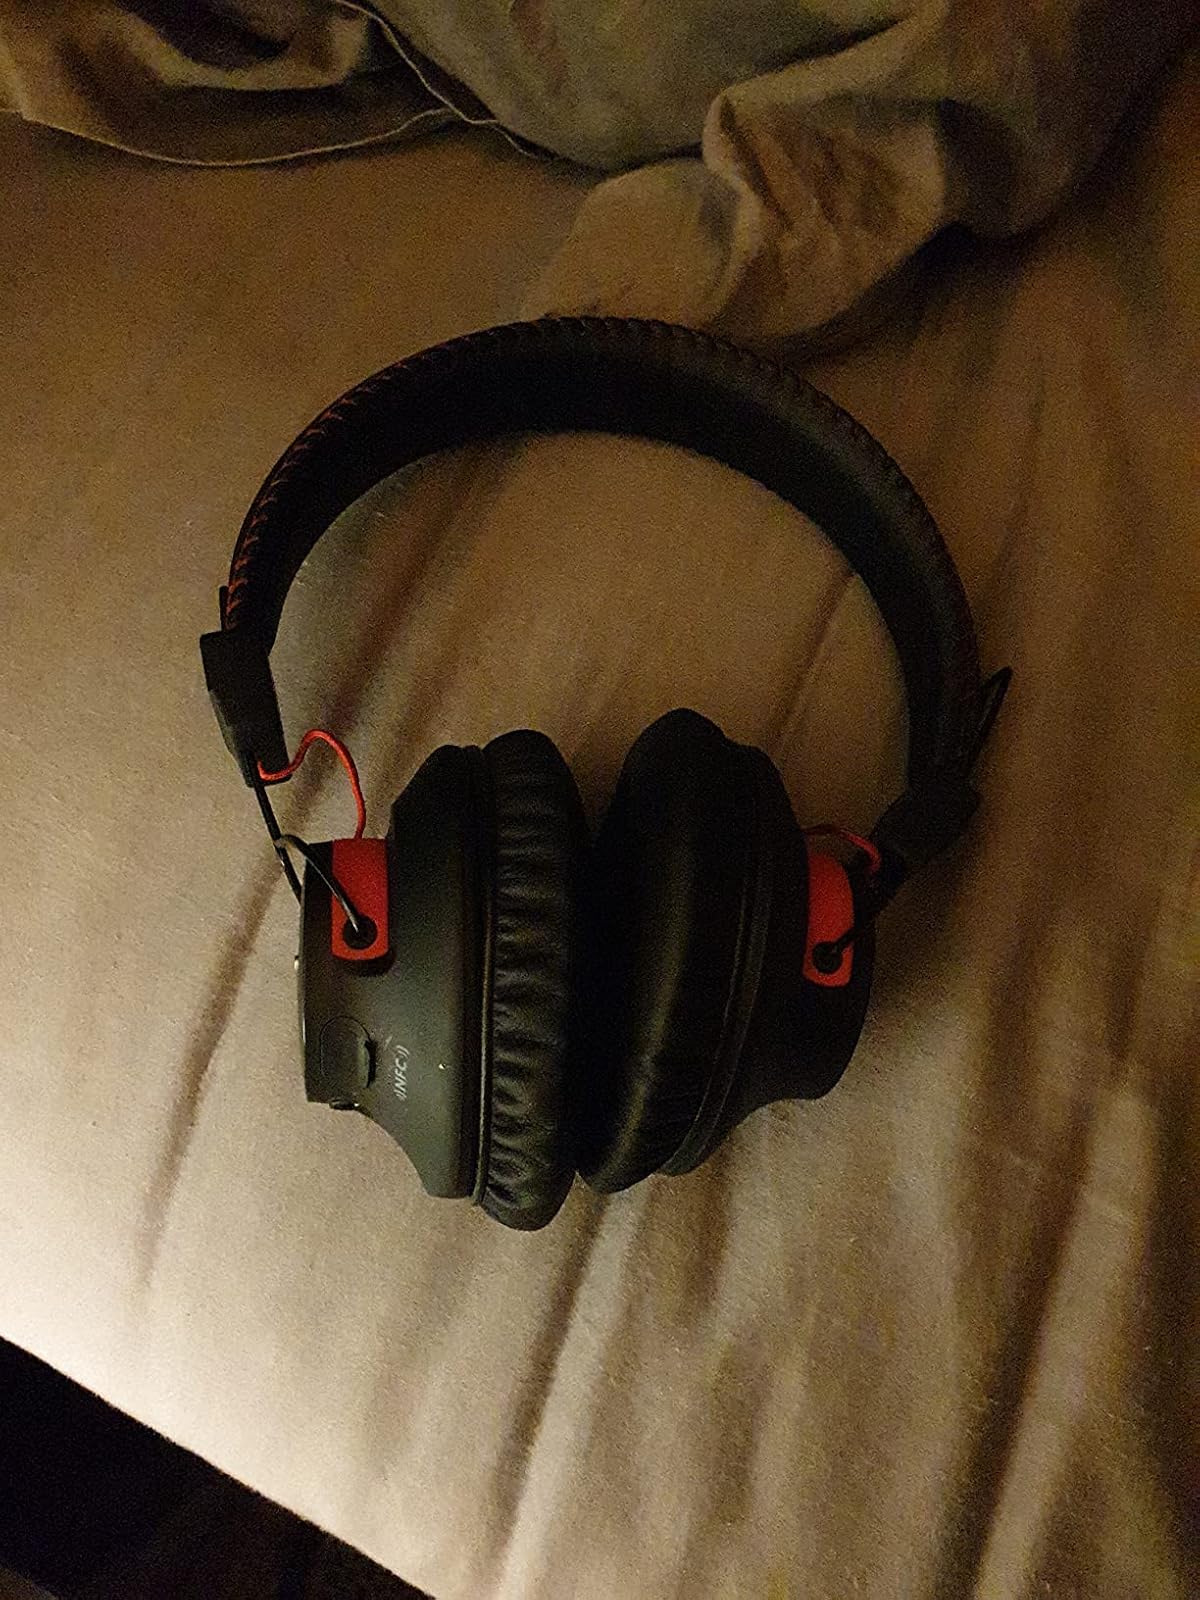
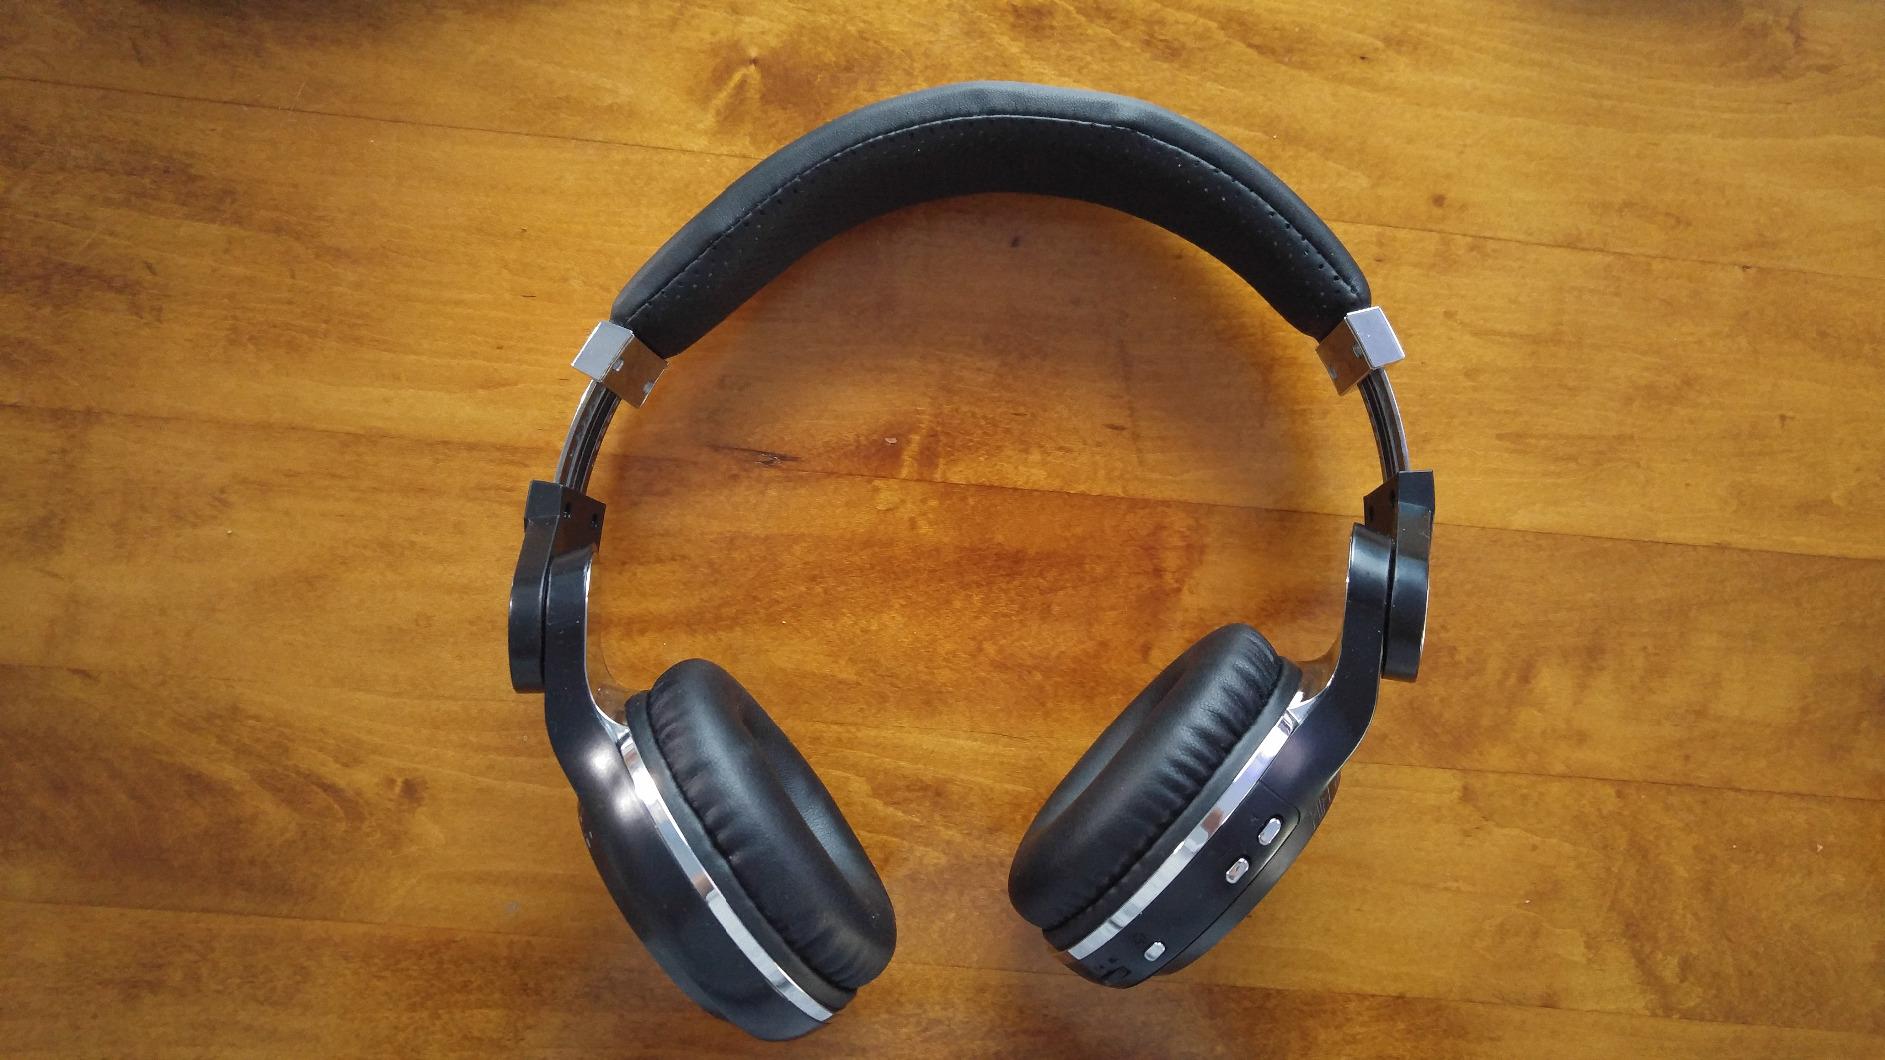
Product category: headphones
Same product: no